Kinnara

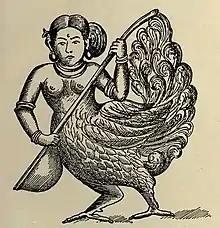
Picture of Kinnari sculpture from Rameswaram.

The Kenorei is a character archetype in the repertoire of the Royal Ballet of Cambodia, appearing as mischievous groups that have a strong allurement. A classical dance titled Robam Kenorei depicts kinnaris playing in a lotus pond.